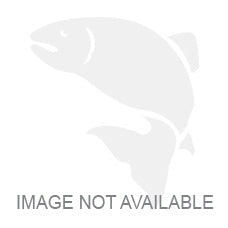
Gardner Attx Alignment Adaptors Fox Eos 90* Alignment Adaptor
Gardner ATTx Fox Eos 90 degree Alignment adaptor (3) By popular demand, at last we have an Angle Adaptor to fit Gardner TLB and Fox Eos Alarms. No more funny angles; the TLB Adaptor is set at 120 degrees so that the ATTx transmitters no longer stick out to the side. The Fox Eos Adaptor is likewise set at 90?. Supplied in Packs of 3.
Brand: Fox
Category: Sporting Goods > Outdoor Recreation > Fishing > Bite Alarms